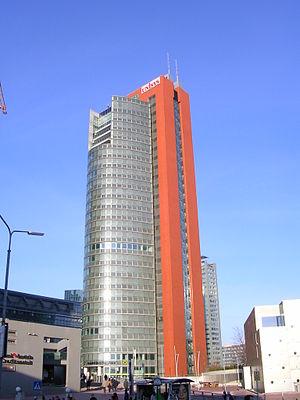
L'Andromeda-Tower est un gratte-ciel de la ville de Vienne, en Autriche, dans l'arrondissement de Donaustadt.